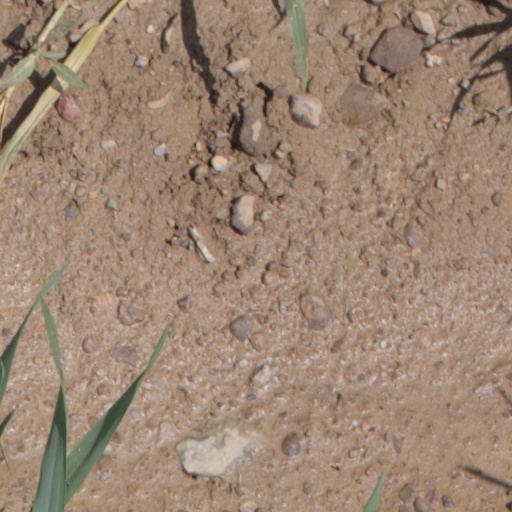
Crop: wheat